Chinkwell Tor

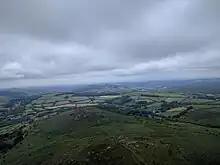
Chinkwell Tor cairn and Honeybag Tor behind

Chinkwell Tor is a granite tor on Dartmoor, England. It consists of two cairns at the summit which stand at 458 metres above sea level It is surrounded by other tors and features such as: